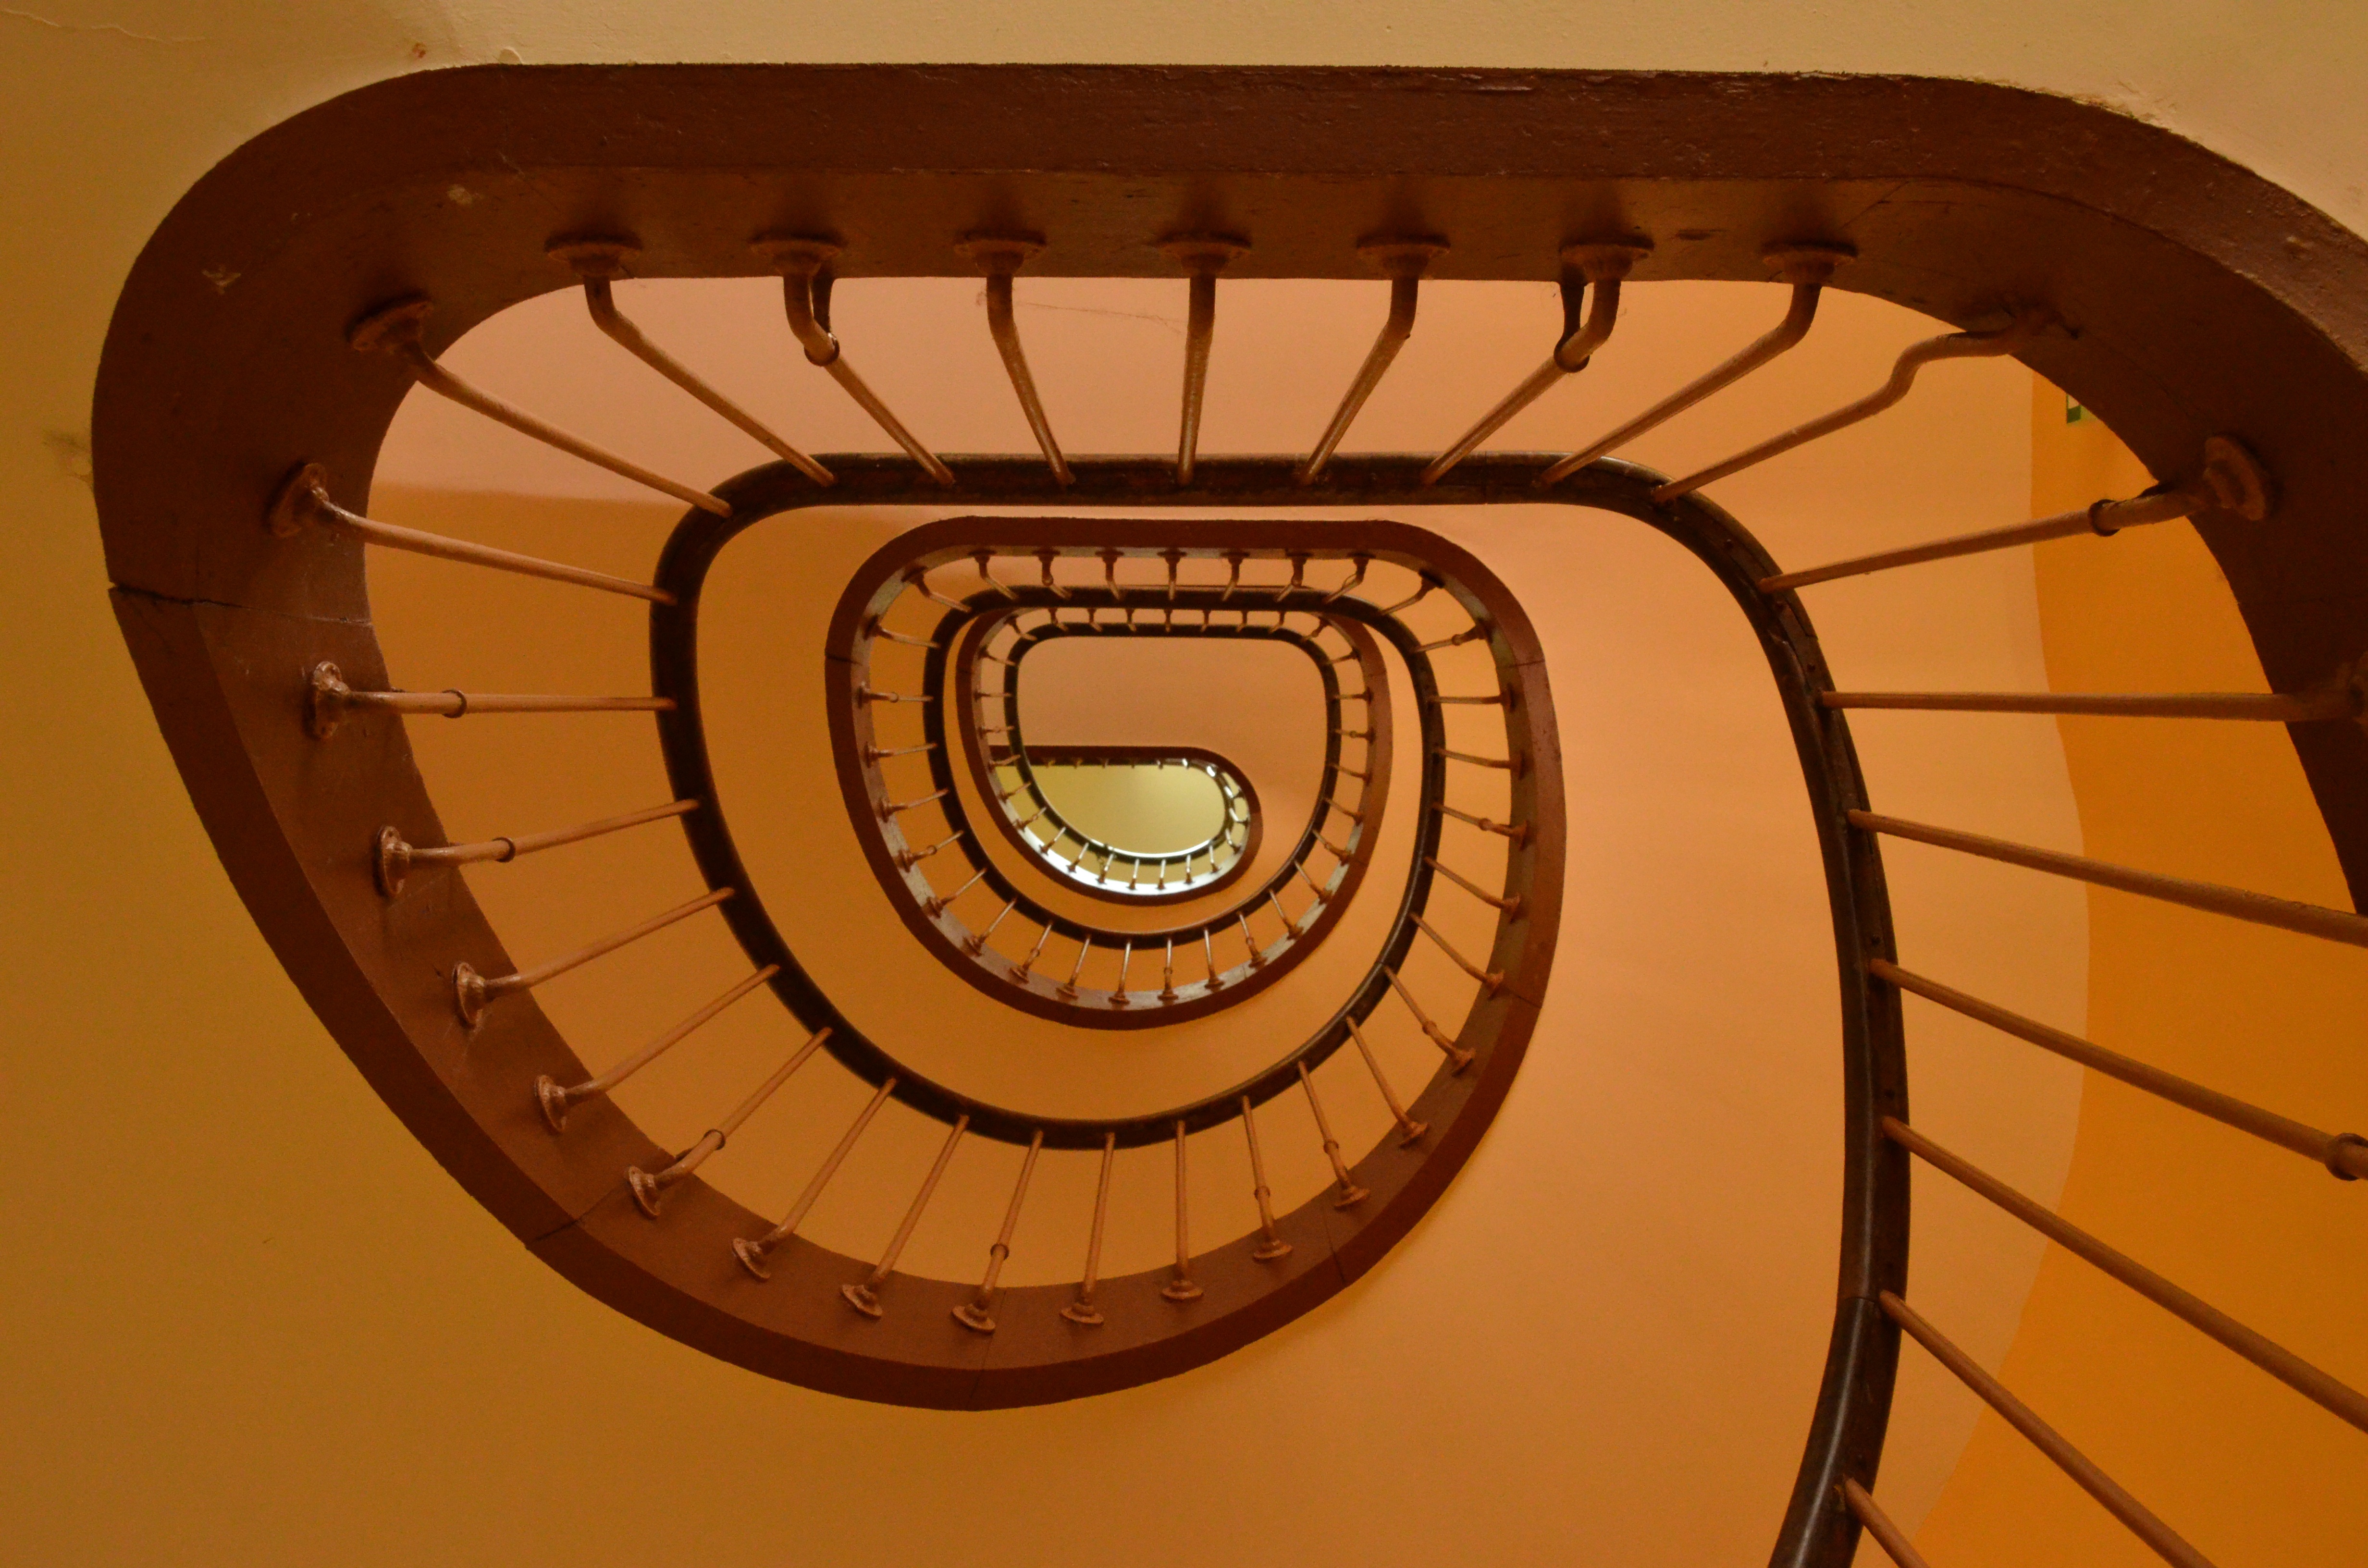
architecture, wood, spiral, window, number, building, ceiling, artistic, circle, stairwell, snail, design, symmetry, carving, shape, trap, man made object, cochlea